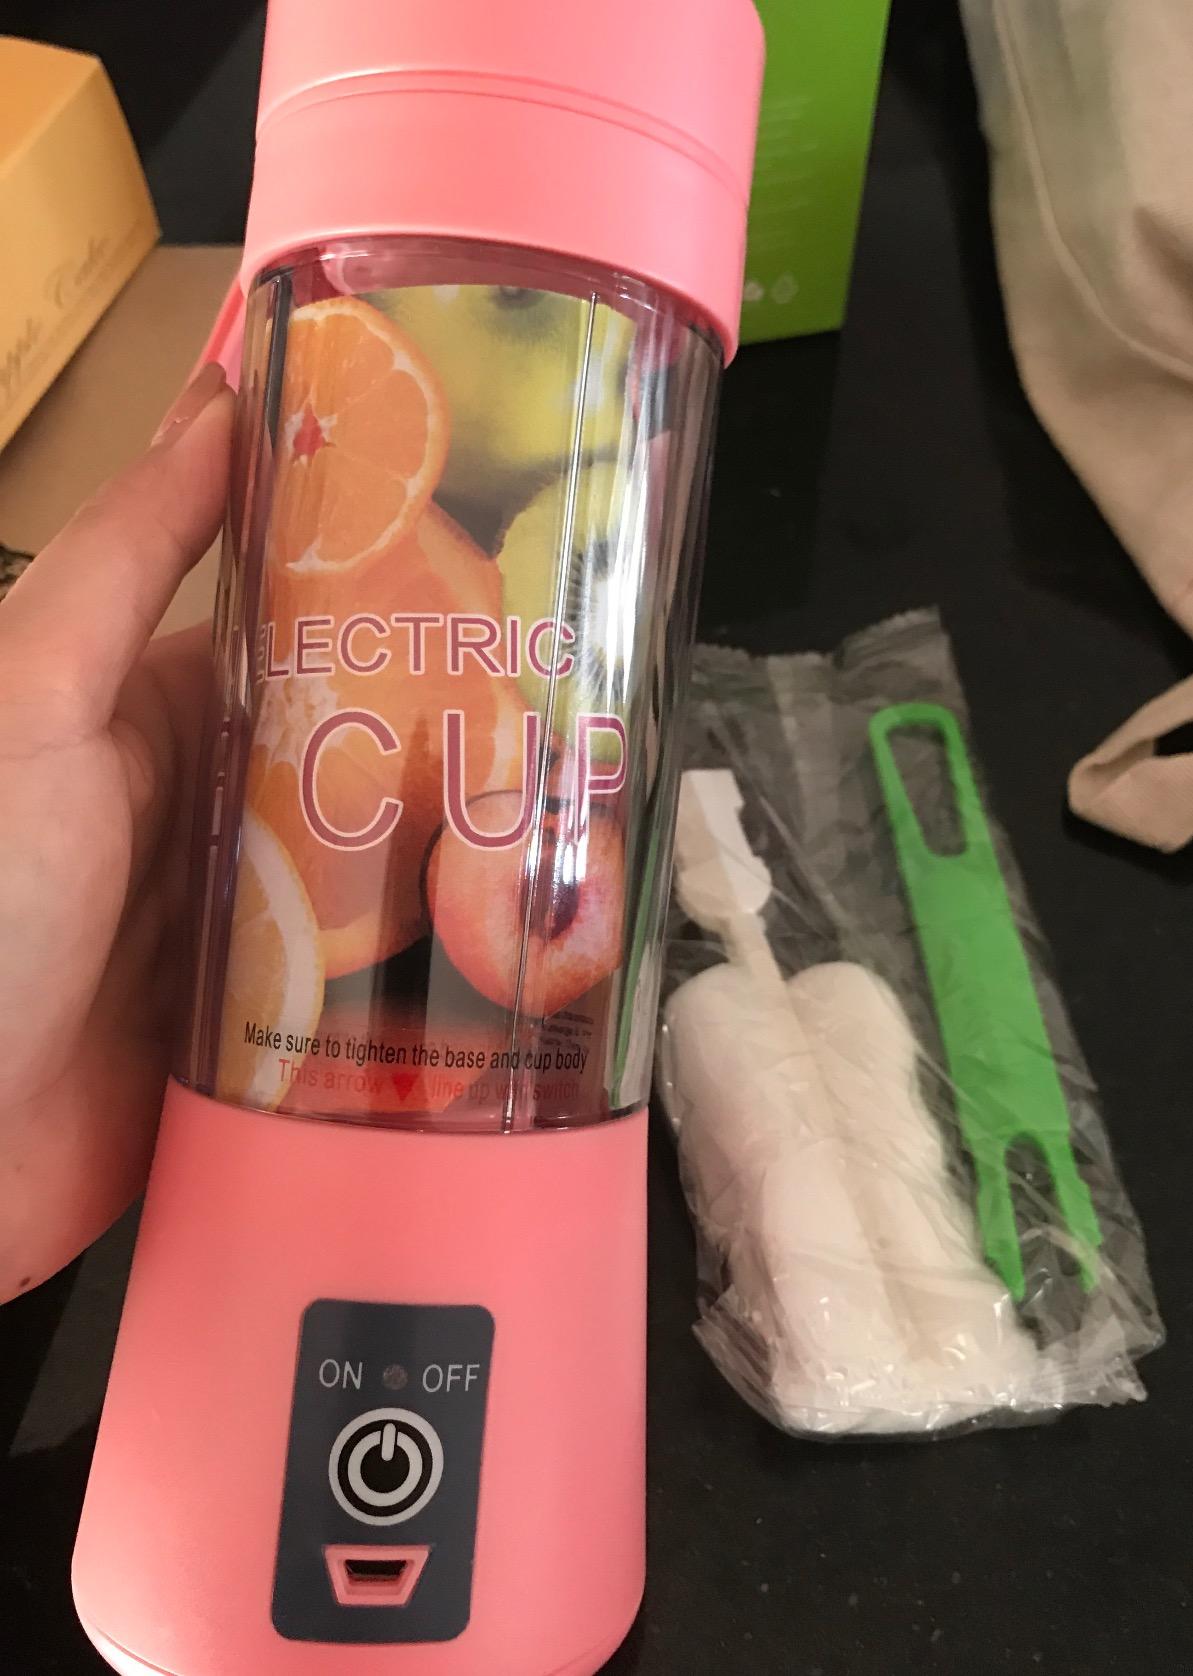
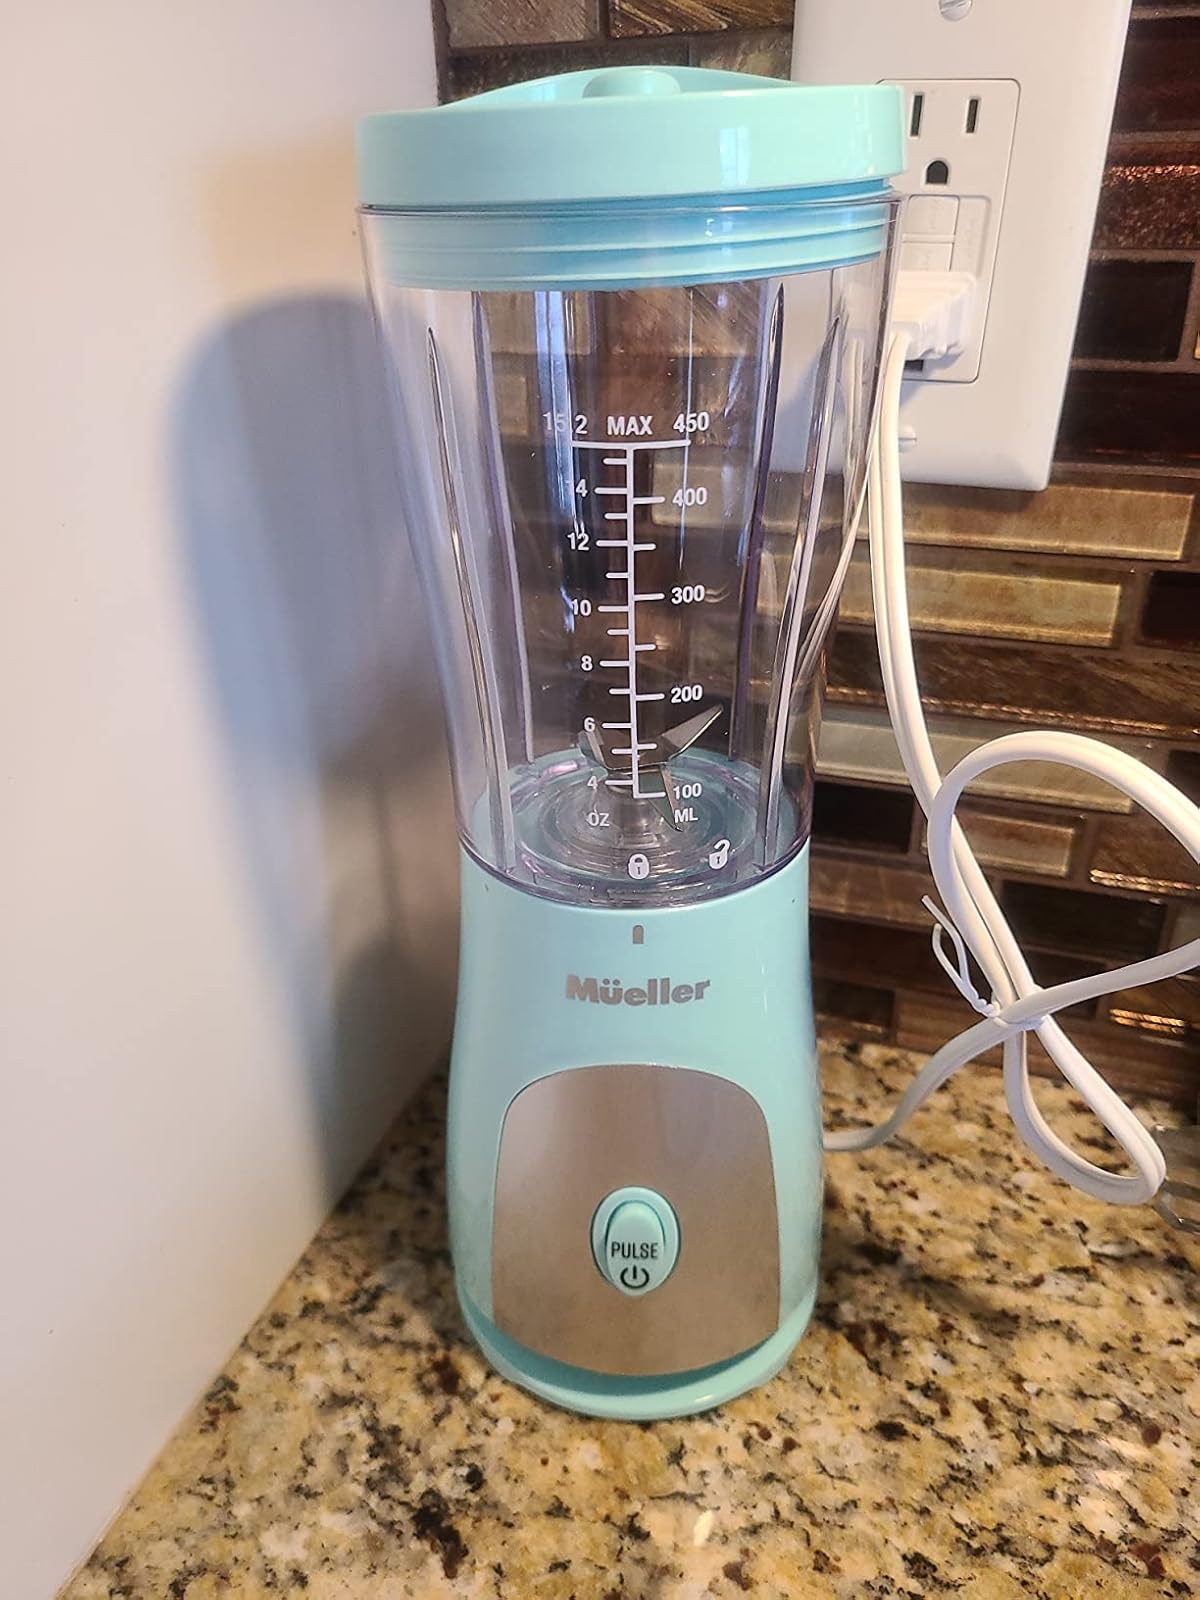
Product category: items_blender
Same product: no